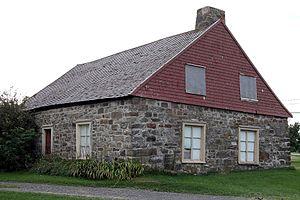
La maison Leclerc est une maison de ferme située près du village de Saint-Louis à L'Isle-aux-Coudres. Elle est l'une de deux seules maisons d'inspiration française du XVIIIᵉ siècle construite à l'île aux Coudres qui subsiste. Elle a été classée immeuble patrimonial en 1960.